List of birds of Oman

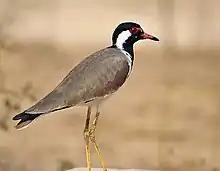
Red-wattled lapwing, a common resident in the north.

Order: CharadriiformesFamily: Haematopodidae